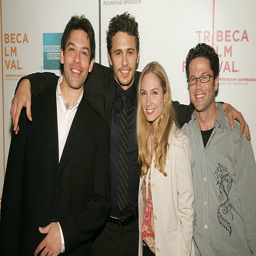
person , actor , actor and casting director attend the premiere at festival .